James I of Scotland

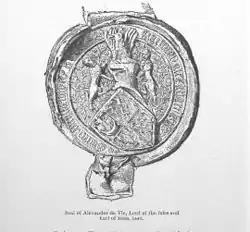
Seal of Alexander, Earl of Ross and Lord of the Isles.

The king's need for allies in the west and north led him to soften his approach towards the Lord of the Isles and, hoping that Alexander would now become a loyal servant of the crown, he was given his freedom. Alexander, probably under pressure from his close kinsmen Donald Balloch, John Mór's son, and Alasdair Carrach of Lochaber, led an attack on the castle and burgh of Inverness in the spring of 1429. The crisis deepened when a fleet from the Lordship was dispatched to bring James the Fat back from Ulster 'to convey him home that he might be king'. With James's intention to form an alliance with the Ulster O'Donnells of Tyreconnell against the MacDonalds, the English distrusted the Scottish king's motives and tried to bring James the Fat to England. Before he could become an active player, James the Fat died suddenly, releasing James to prepare for decisive action against the Lordship.